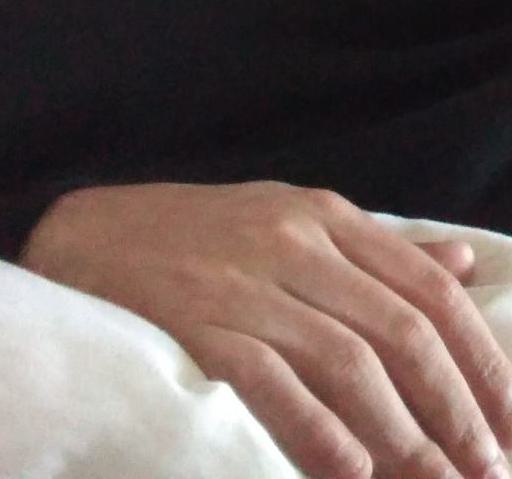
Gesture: no_gesture